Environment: real
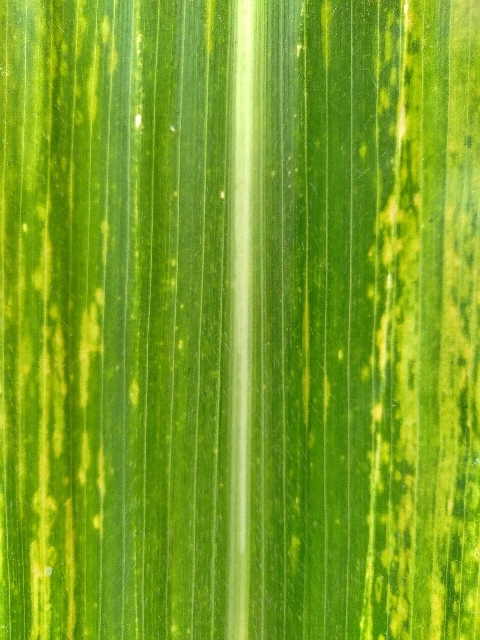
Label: lethal_necrosis